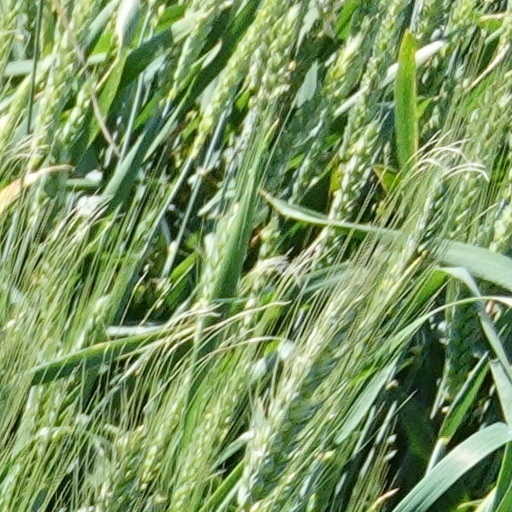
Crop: wheat